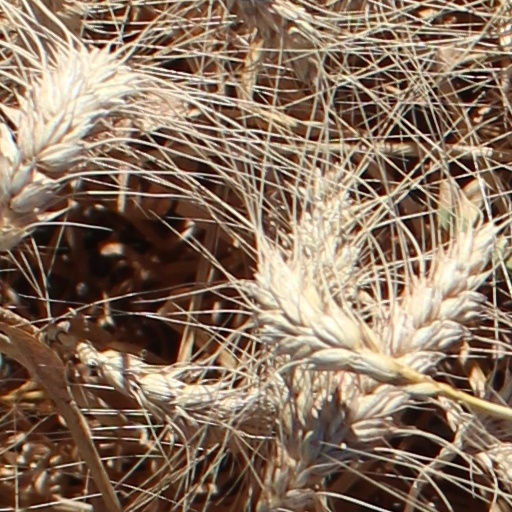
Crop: wheat